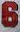
Number: 6